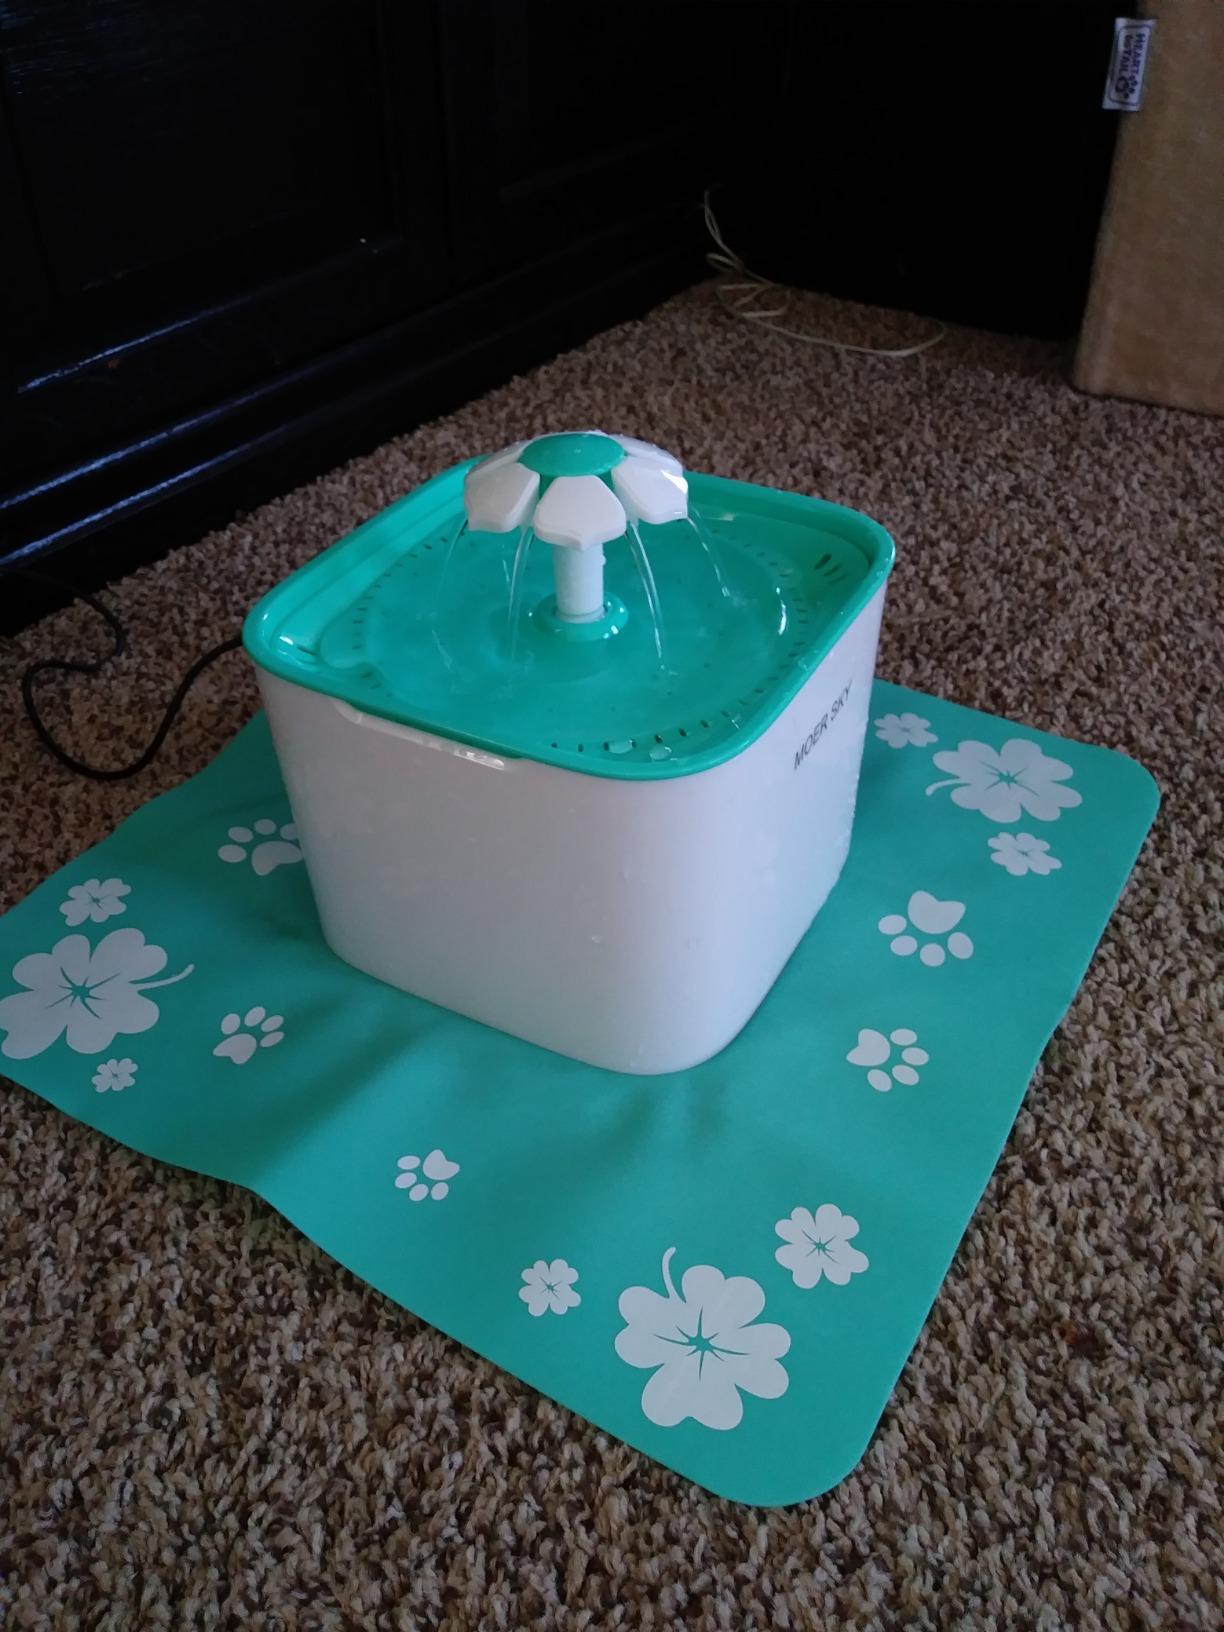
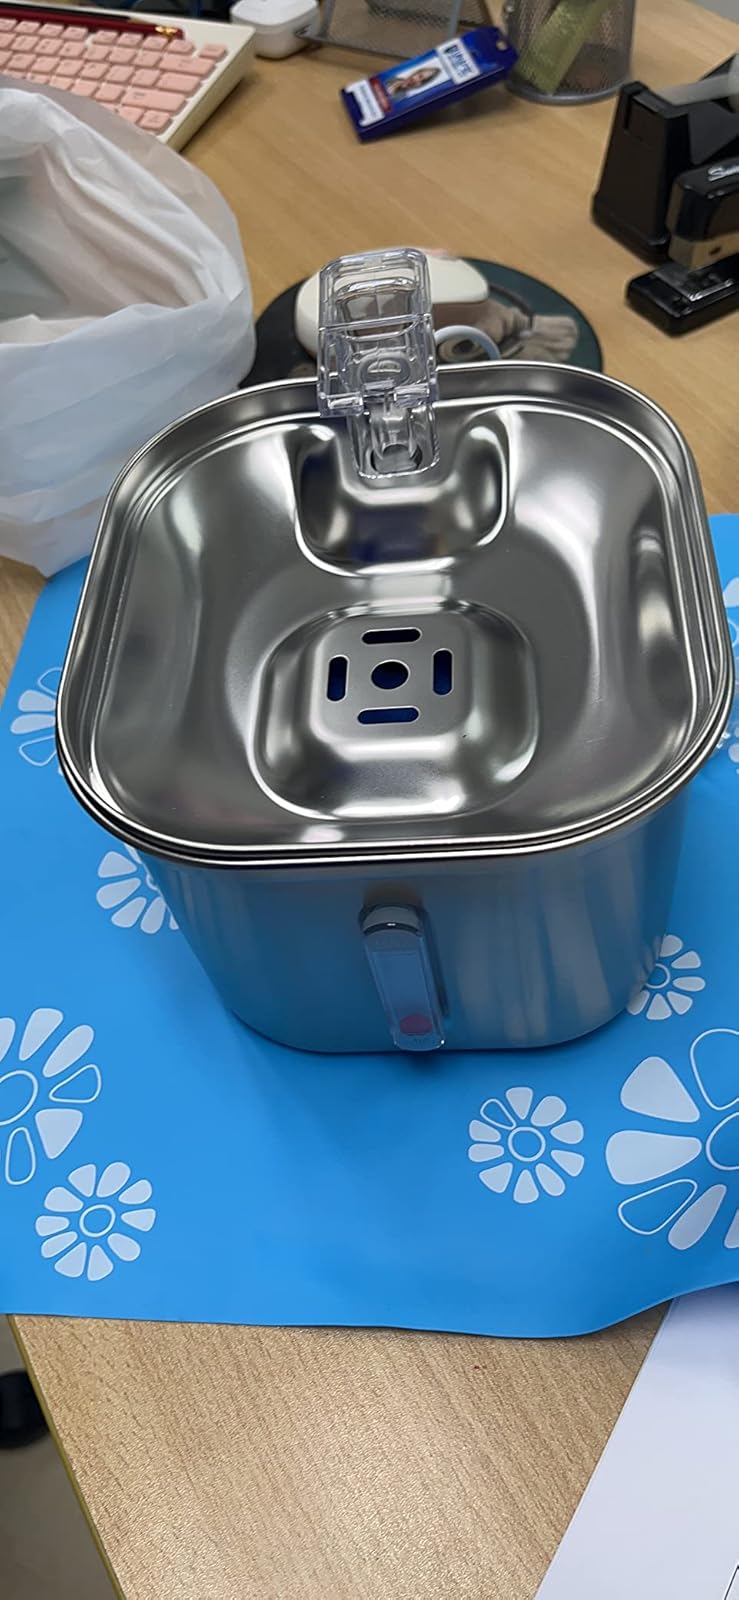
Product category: items_bowl
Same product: no